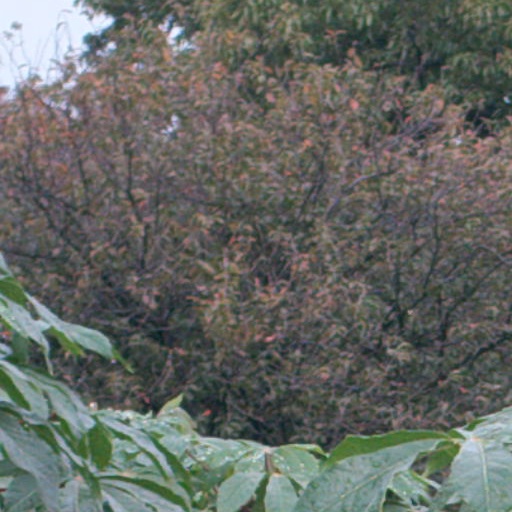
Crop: cassava